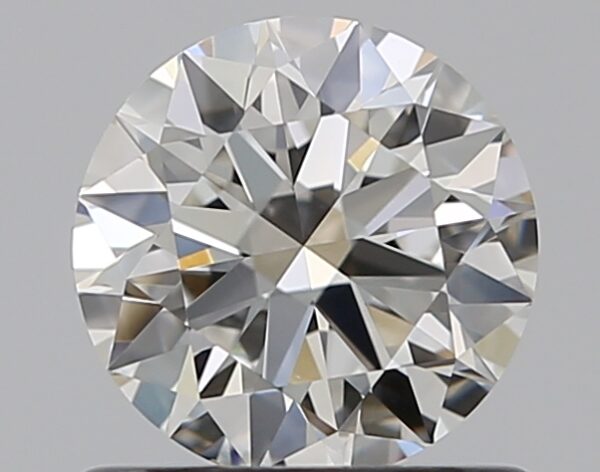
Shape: round
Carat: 0.72
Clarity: VS1
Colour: H
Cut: EX
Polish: EX
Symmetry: EX
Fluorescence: N
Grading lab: GIA
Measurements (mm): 5.73 x 5.75 x 3.51